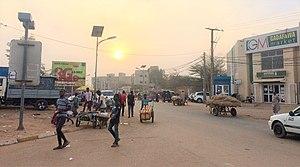
Coucher de soleil sur le Boulevard de la Jeunesse, quartier de Yantala Ancien, Niamey, Niger.